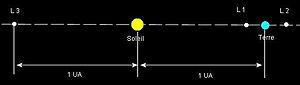
Trois des points de Lagrange sont situés sur l'axe reliant les deux corps. Dans le cas d'une grande dissymétrie de masse entre ceux-ci, deux points sont situés proches et de part et d'autre du corps peu massif, alors que le troisième est quasiment situé à l'opposé du corps peu massif par rapport au corps massif. Русский: Точки Лагранжа L1, L2, L3 системы Солнце - Земля лежат на прямой, проходящей через центры Солнца и Земли, их размеры и расстояние L1 и L2 от Земли для наглядности утрированно увеличены.